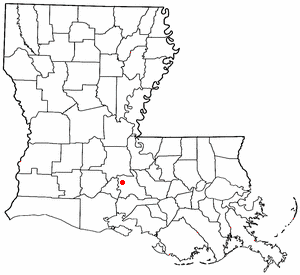
La ville du Pont-Breaux, est une ville de la paroisse de Saint-Martin, située en Louisiane aux États-Unis près de la ville de Lafayette, au cœur de la région Cajun de l'Acadiane. La ville fut fondée sur un domaine ayant appartenu à un pionnier acadien qui s'établit dans ce lieu situé de part et d'autre du bayou Teche à l'époque de la Louisiane française.